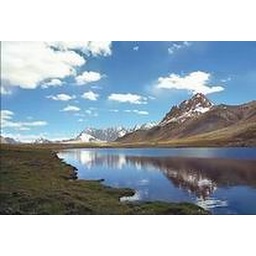
Look at that view of beautyful shimshal lake behind the lake migli sir mountain above 6000 meter high mountian